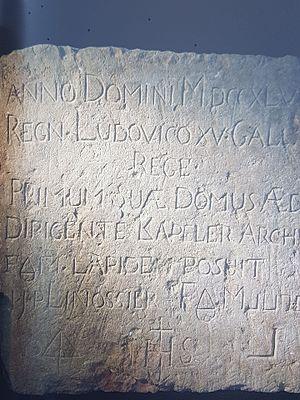
Jean-Joseph Kapeller est un peintre, architecte et géomètre français né le 24 juillet 1706 à Marseille et mort le 29 novembre 1790.